Morong, Rizal

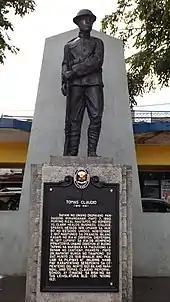
Tomas Claudio Monument

The original Bridge of Morong was made of adobe stones, shaped and placed together, forming an arch over the river. The strength and stability of the bridge came from the weight of its wedge-shaped stone blocks and its upright position. The stones were cemented with mortar, a mixture of fine sand, lime, molasses and juice of ground puso-puso leaves. Heavy piers of the arch were planted on the opposite banks of the river. No metals were used during its construction from 1696 to 1701.